Portuguese real

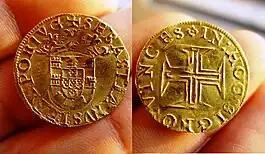
A 500 "reais" gold coin, King Sebastião of Portugal (1557–1578)

The real (meaning "royal", plural: "réis" or [archaic] "reais") was the unit of currency of Portugal and the Portuguese Empire from around 1430 until 1911. It replaced the "dinheiro" at the rate of 1 real = libras = 70 soldos = 840 dinheiros and was itself replaced by the "escudo" (as a result of the Republican revolution of 1910) at a rate of 1 escudo = 1000 réis. The "escudo" was further replaced by the euro at a rate of 1 euro = 200.482 "escudos" in 2002.